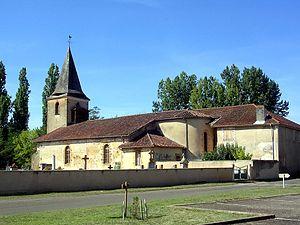
Eglise de Pujo-le-Plan, dans le dépertement français des Landes
Le département français des Landes compte 438 églises pour un total de 331 communes, soit une moyenne de 1,32 église par commune. La commune de Parleboscq, née de la réunion de sept paroisses, compte à elle seule sept églises.
Pujo-le-Plan est une commune du Sud-Ouest de la France, située dans le département des Landes.